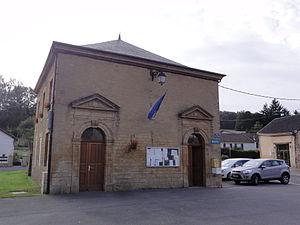
Fagnon est une commune française située dans le département des Ardennes, en région Grand Est.